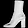
Label: Ankle boot